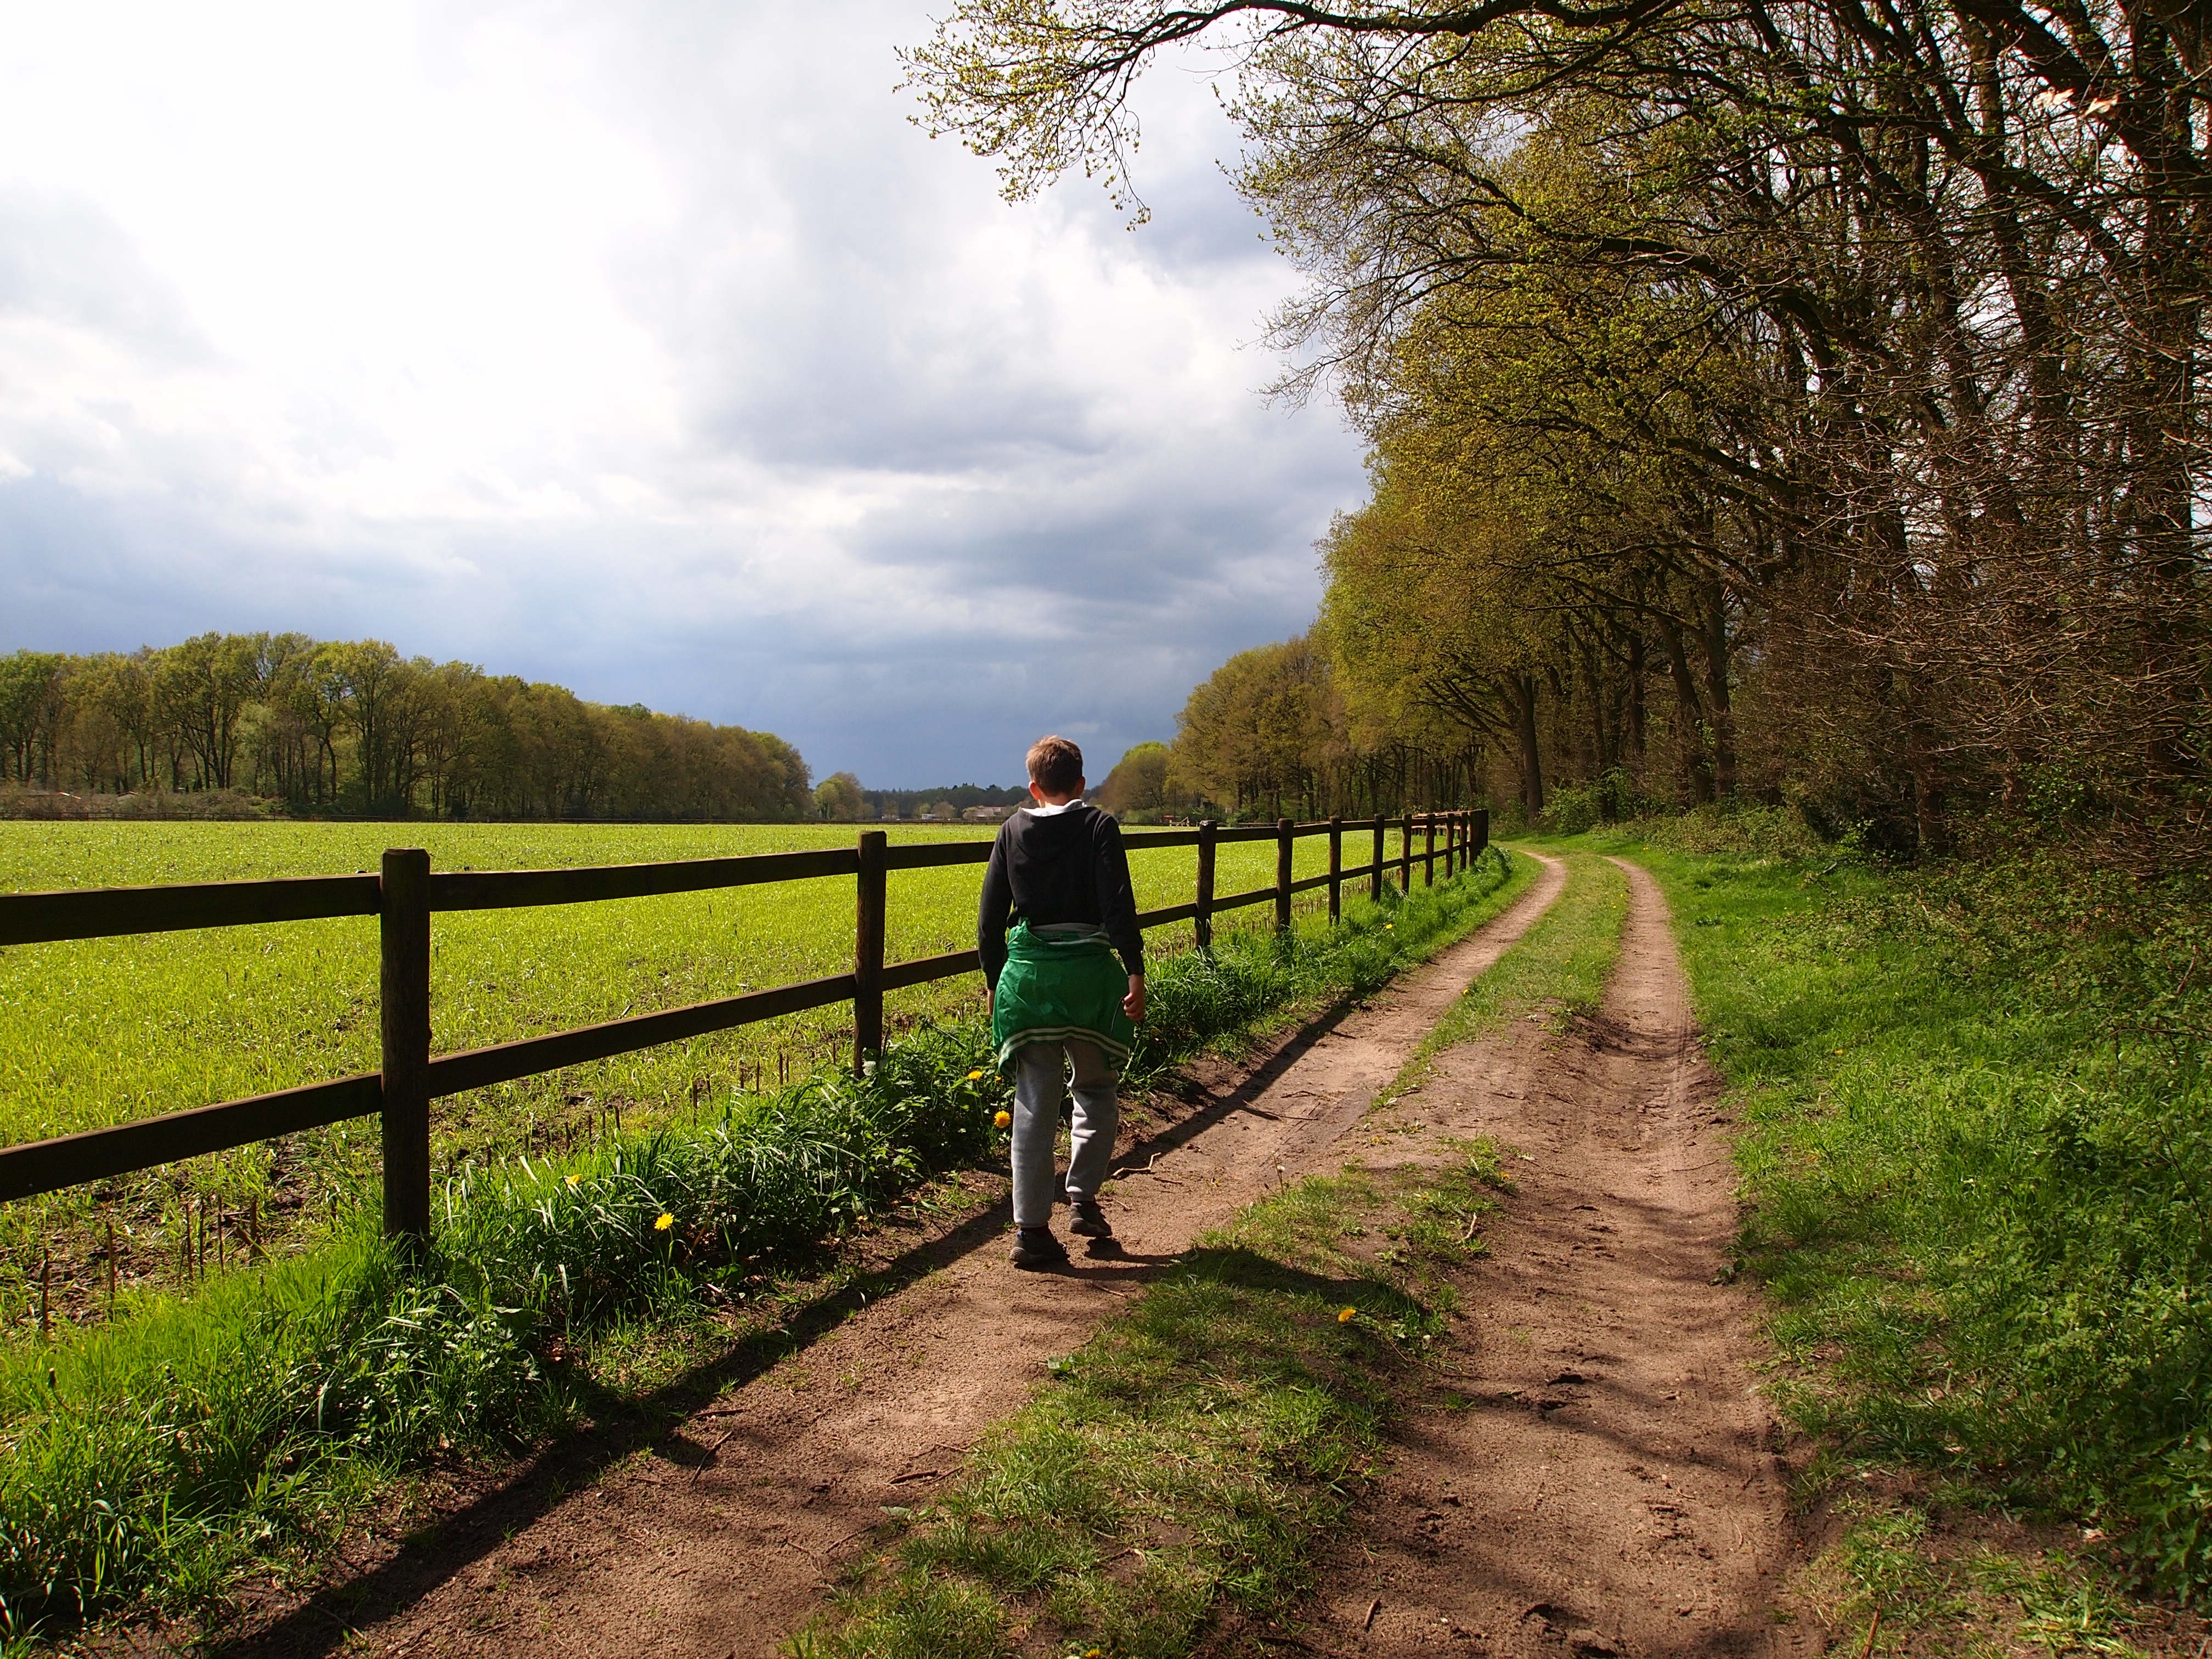
landscape, tree, nature, forest, grass, track, hiking, trail, boy, walkway, transport, green, autumn, park, soil, agriculture, waterway, branches, rural area, sandy path, threatening sky